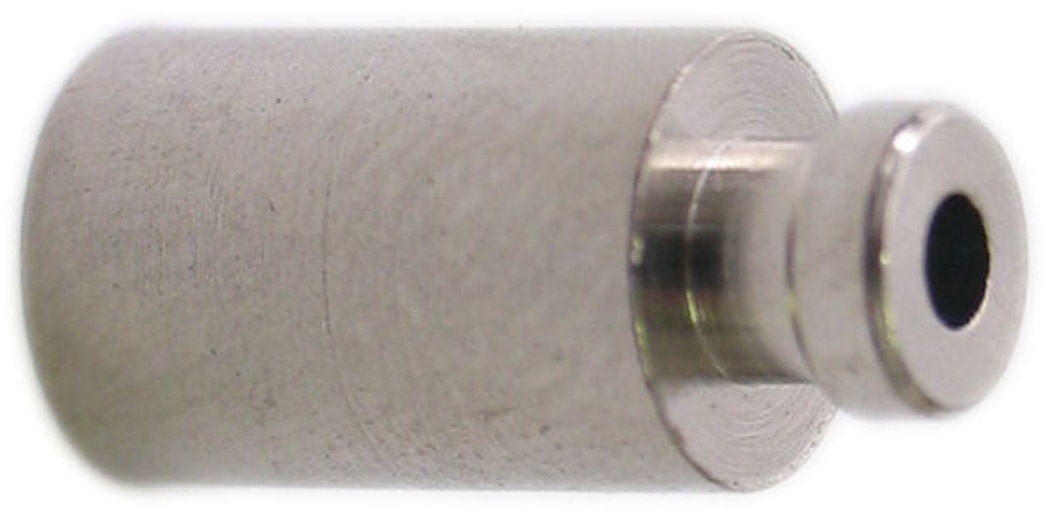
Bofix Center Nippel Sturmy Bogenschütze pro 25 Stücke
Diese zentrierende Nippel -SA P 25bofix ist speziell für den Sturmey Archer Versteller 3V ausgelegt. Es wird in einem Paket von 25 Teilen geliefert. Geeignet für Sturmey Archer Versteller 3V Pro 25 Stücke gepackt
Brand: Fahrradzubehor.de
Category: Sporting Goods > Outdoor Recreation > Cycling > Bicycle Parts > Bicycle Small Parts > Bicycle Spoke Nipples